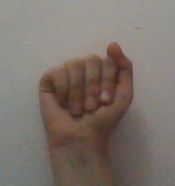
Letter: saad